Harry A. Trask

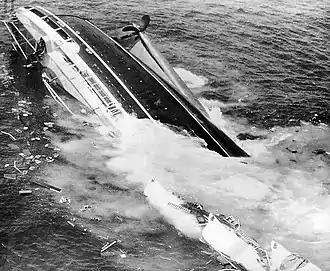
Sinking of the SS "Andrea Doria".

Trask was a staff photographer for the "Boston Evening Traveller" when he photographed the Italian cruise ship SS "Andrea Doria" sinking into the Atlantic Ocean off the coast of Nantucket, Massachusetts. His pictures were widely published, including in "Life" magazine, and won him the 1957 Pulitzer Prize for Photography. Trask was using a 4×5 Speed Graphic camera from a light airplane. It is the second picture in the sequence, taken from a height of 75 feet, nine minutes before the ship sank, that won the Pulitzer Prize. His sequence continues to show the ship sinking.